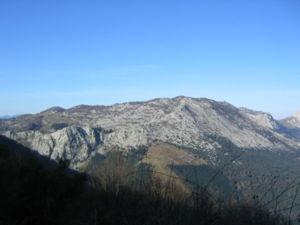
L'Arrietabaso est une montagne située en Biscaye, en Pays basque culminant à 1 018 mètres d'altitude et appartenant au massif d'Eskuagatx, ce dernier étant son point culminant.